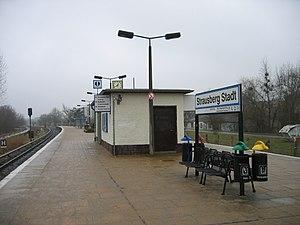
La gare de Strausberg-Ville est une gare ferroviaire à Strausberg en Brandebourg, dans la banlieue est de Berlin. Elle est située à la ligne de Strausberg à Strausberg-Nord, une embranchement de la ligne de Prusse-Orientale, et est desservie par les trains du S-Bahn de Berlin.